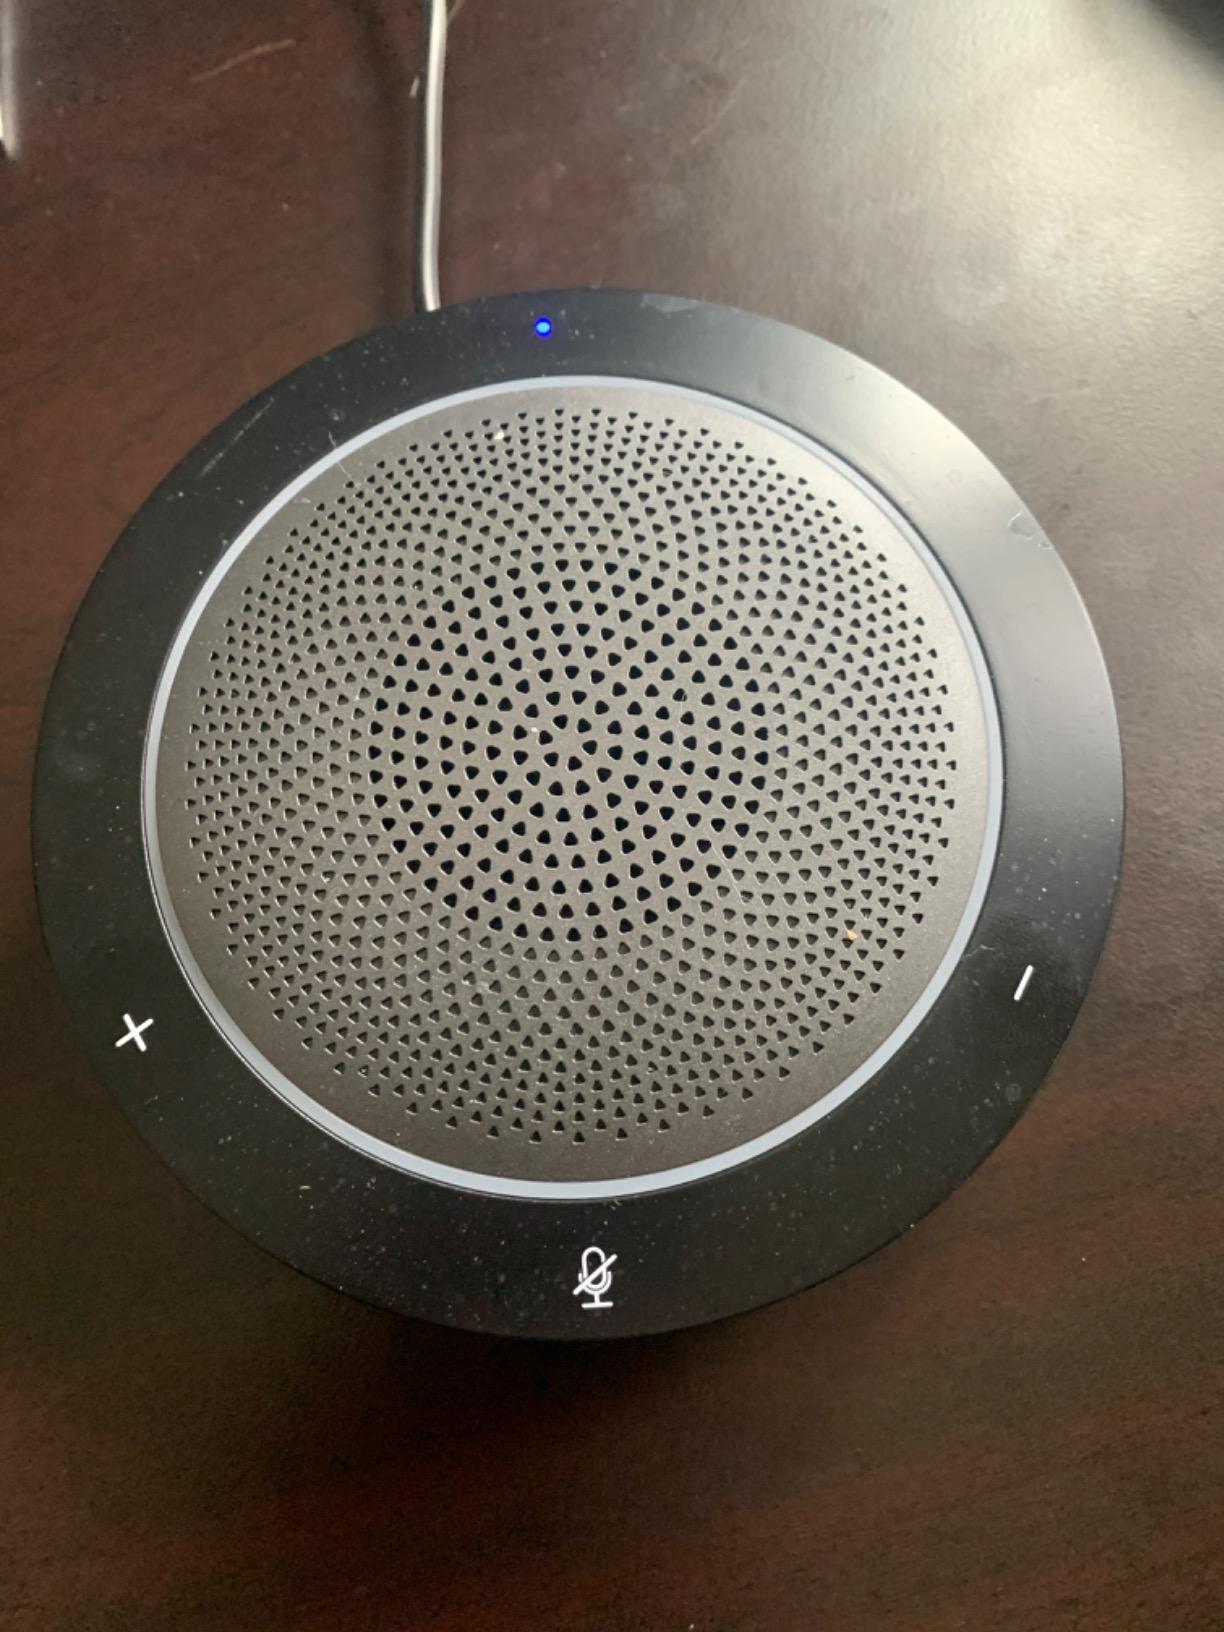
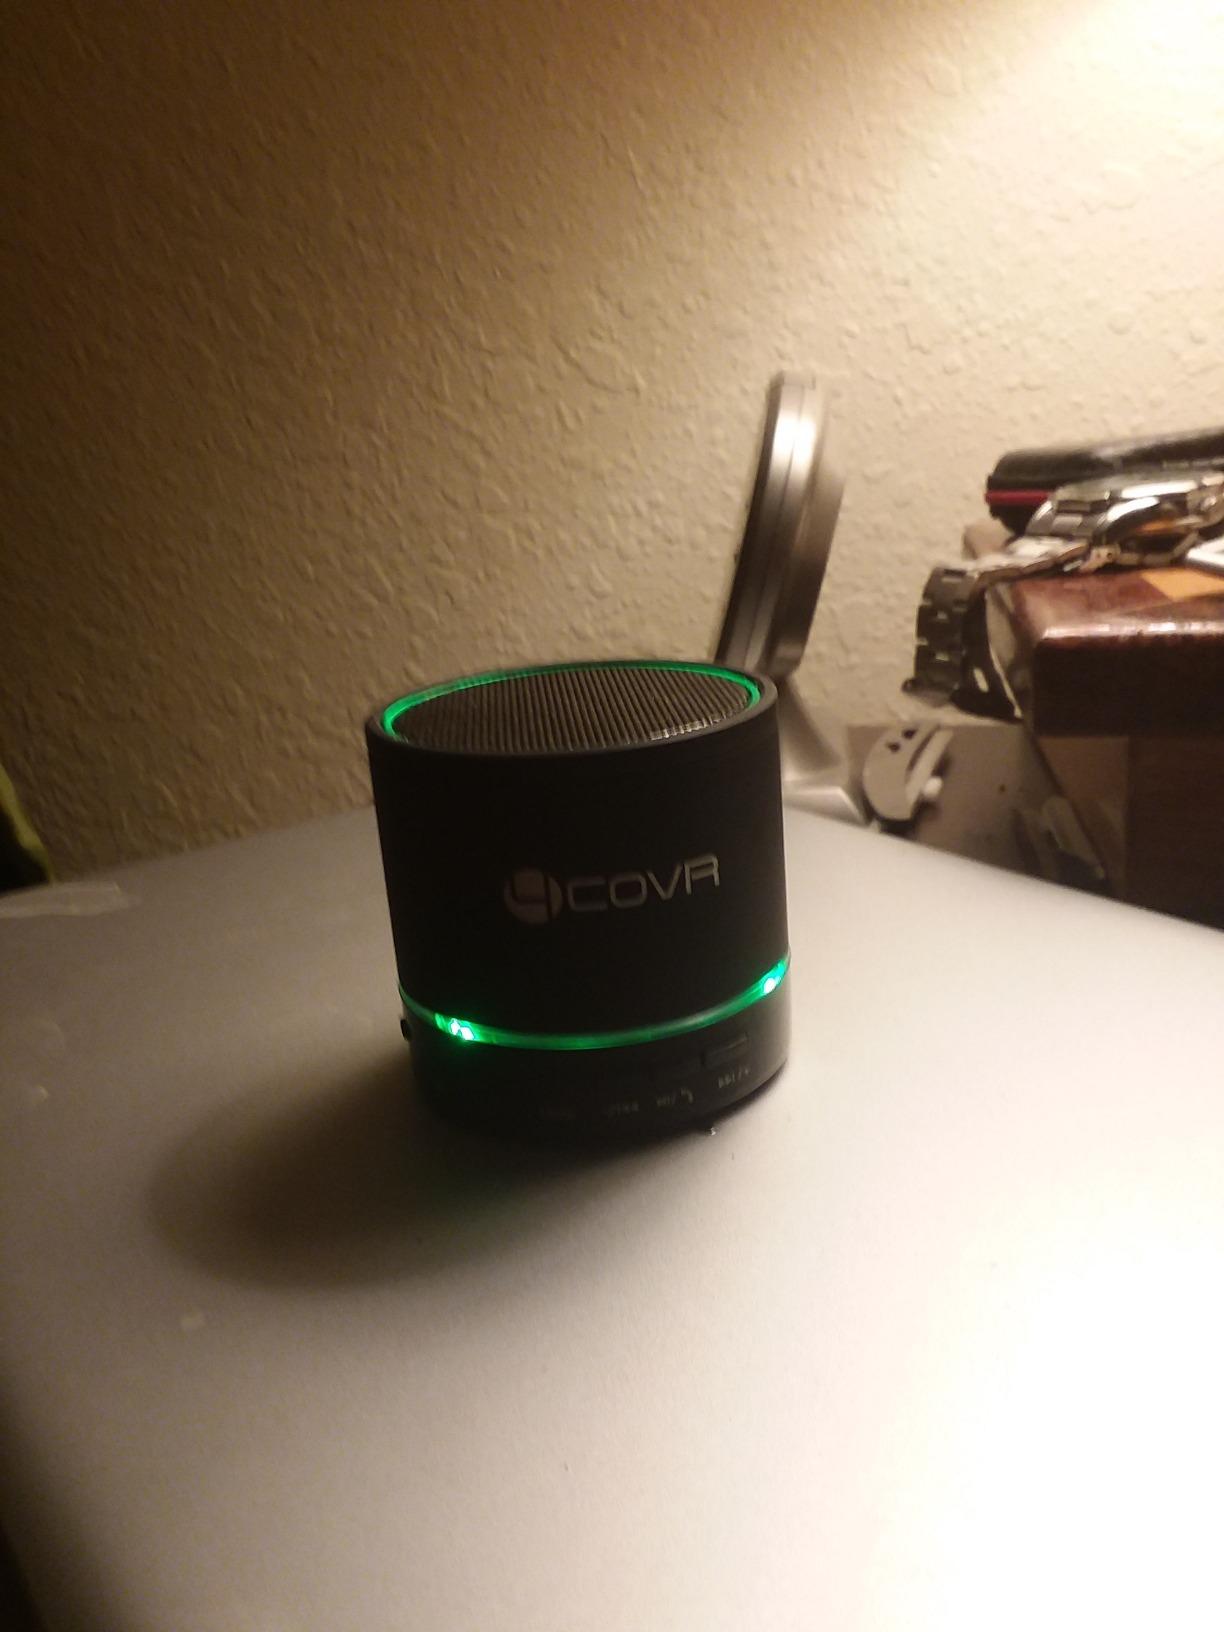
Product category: microphone
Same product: no